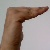
The image shows a hand gesture representing a space in Indian Sign Language.